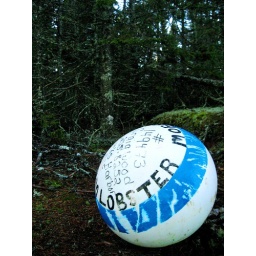
rubber ball in the forest